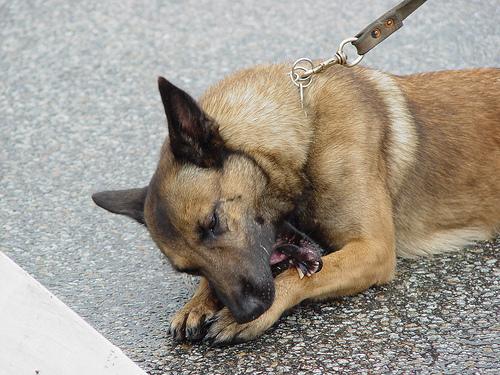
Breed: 233-n000071-malinois